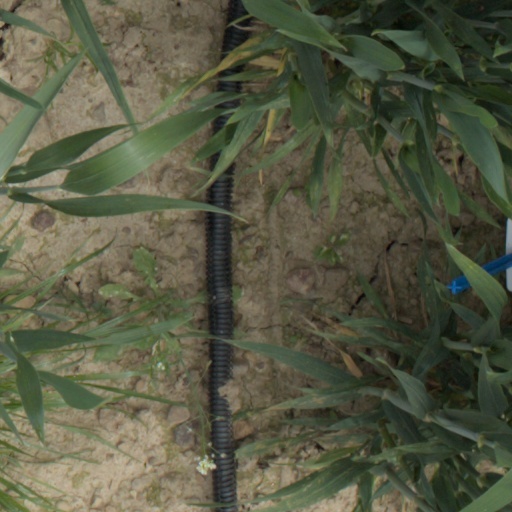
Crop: wheat